The Oregonian

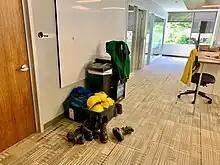
Go-bins in The Oregonian newsroom are filled with boots, hardhats, gear, and jackets for reporters covering wildfires at a moment's notice.

In 1948, the paper moved to a new location within downtown, where its headquarters ultimately would remain for the next 66 years, on SW Broadway between Jefferson Street and Columbia Street. The new building was designed by Pietro Belluschi and again was named the Oregonian Building. The block was previously home to the William S. Ladd mansion, which had been demolished around 1925. Circa 1946, "The Oregonian" purchased the block for $100,000, which led to complaints from paper editor Leslie M. Scott because of the outrageous price. Three years later, Scott purchased a nearby block for the state at $300,000 while holding the office of Oregon State Treasurer.